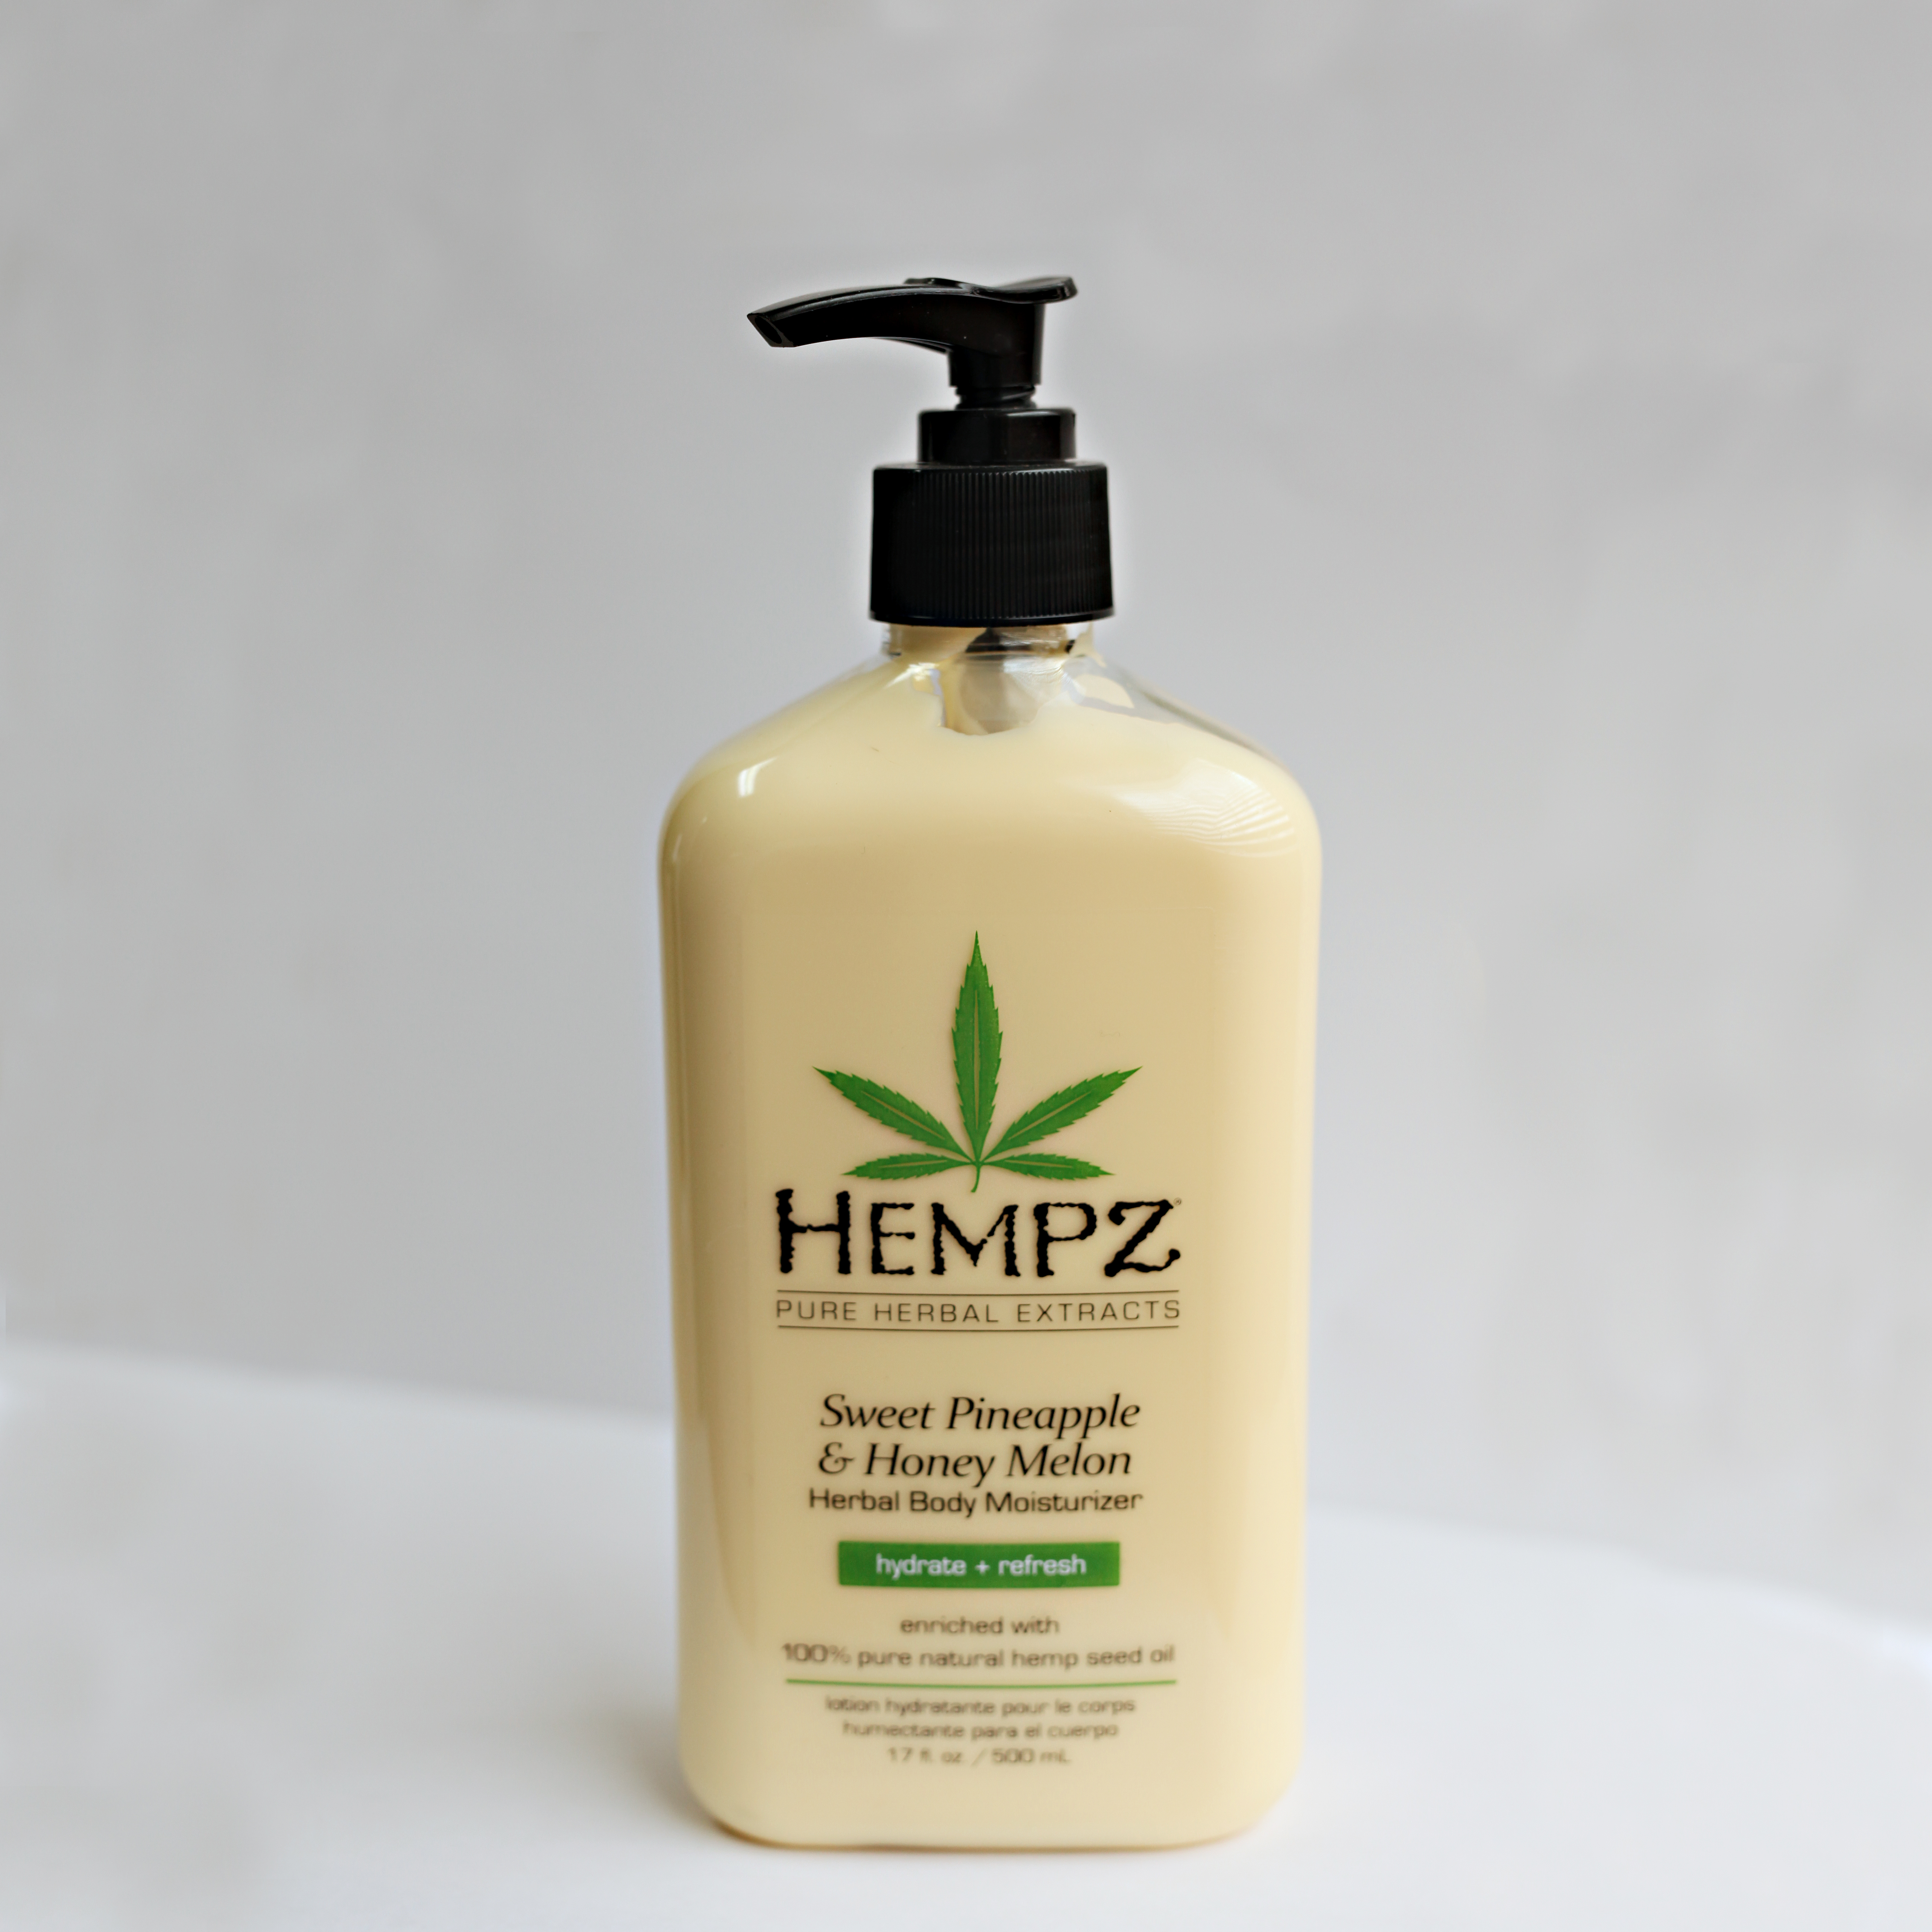
Waste category: plastic